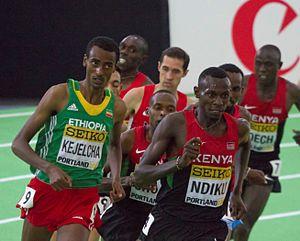
Le 3 000 mètres masculin des championnats du monde en salle 2016 s'est déroulé les 18 et 20 mars 2016 à Portland, aux États-Unis.